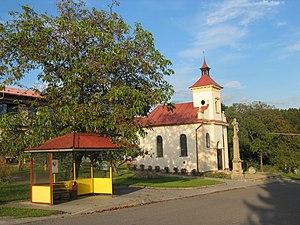
Karlovice est une commune du district et de la région de Zlín, en République tchèque. Sa population s'élevait à 244 habitants en 2018.